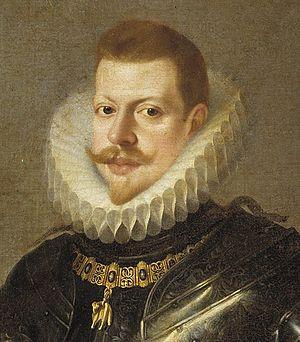
Cet article dresse la liste chronologique des souverains du royaume de Navarre.